University of Ouagadougou

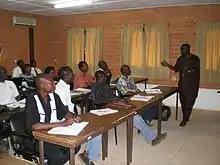
Master students at the university, 2010

The UFR Human Sciences (UFR/SH) is made up of two branches: History-Geography and Archaeology. It includes four departments and two projects. It has 82 teachers for 4,004 students and five student laboratories. The degrees that students take during their studies or at the end are the DEUG, the bachelor's degree, the master and the PhD according to their major.